Gveleti

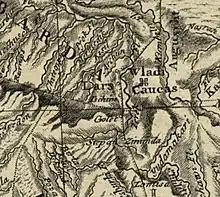
Gelatĕ "(Golet)" on Güldenstädt's map (1780)

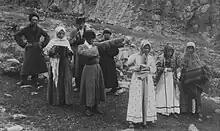
Ingush dance in Gveleti (ca. 1880)

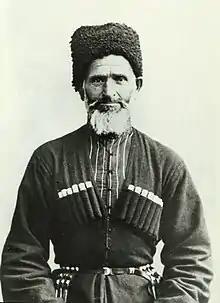
Tsogol Buzurtanov - alpinist, son of Yosif Buzurtanov - the first to conquer Mount Kazbek. Inhabitant of Gveleti.

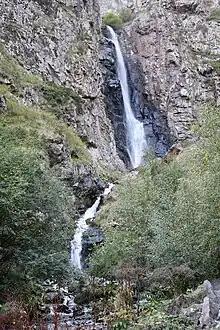
Gveleti Waterfall

The first mention of Gveleti occurred in the document "«Gergetis sulta matiane»" dating to the 15th century. In Russian documents the village is first mentioned in 1589 in the under the name ""Cherebashev kabak" (settlement)", named after the elder of the Ingush village — Cherbash. During the passage of the Russian embassy led by S. Zvenigorodsky and T. Antonov through the territory of the Ingush to Georgia in September 1589, the rains washed away the last bridge across the river on the border with Georgia, and the embassy was forced to ask for help from local residents. They were in need of wood to repair the bridge as was documented: "“the ambassadors, Prince Semyon and Deacon Torkh, at the Cherebashov kabak, spend a day for the bridge”".